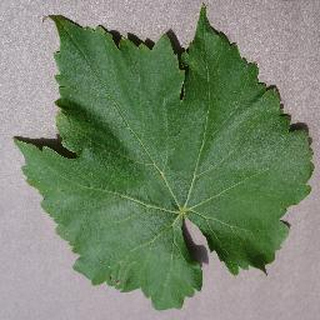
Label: healthy_grape